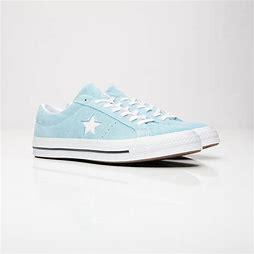
Brand: Converse
Model: One Star Ox